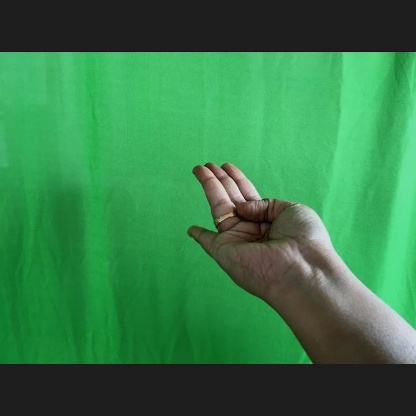
Mudra: Chaturam